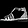
Label: Sandal